Shantang Street

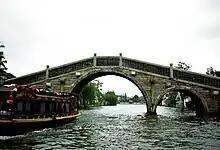
Puji Bridge (普济桥)

Shantang Street (Suzhou Wu: Se daon ka), also known as Seven-li Shantang, is a street in northwestern Gusu District, Suzhou, Jiangsu, China. The street connects Changmen in the east with Huqiu in the west, with a total length of about 3,829.6 meters (2.38 miles), or a little more than seven li or traditional "Chinese miles". Due to the great history and events involving Shantang Street it is sometimes stated as being the "First Street in Shuzou".